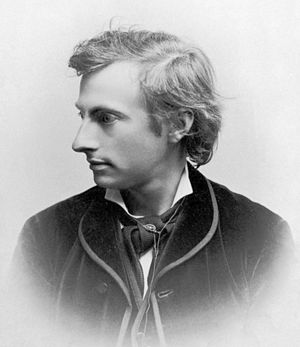
Karl Gjellerup
Karl Gjellerup ca. 1880
Karl Adolph Gjellerup var en dansk forfatter.